Afonso II of Portugal

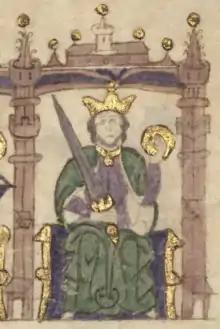
King Afonso in the Castilian manuscript "Compendium of Chronicles of Kings", c. 1312-1325

Afonso II (23 April 118525 March 1223), also called Afonso the Fat and Afonso the Leper, was King of Portugal from 1211 until 1223. Afonso was the third monarch of Portugal.